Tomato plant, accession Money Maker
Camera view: tilt-top (135 deg); turntable rotation: 60 degrees
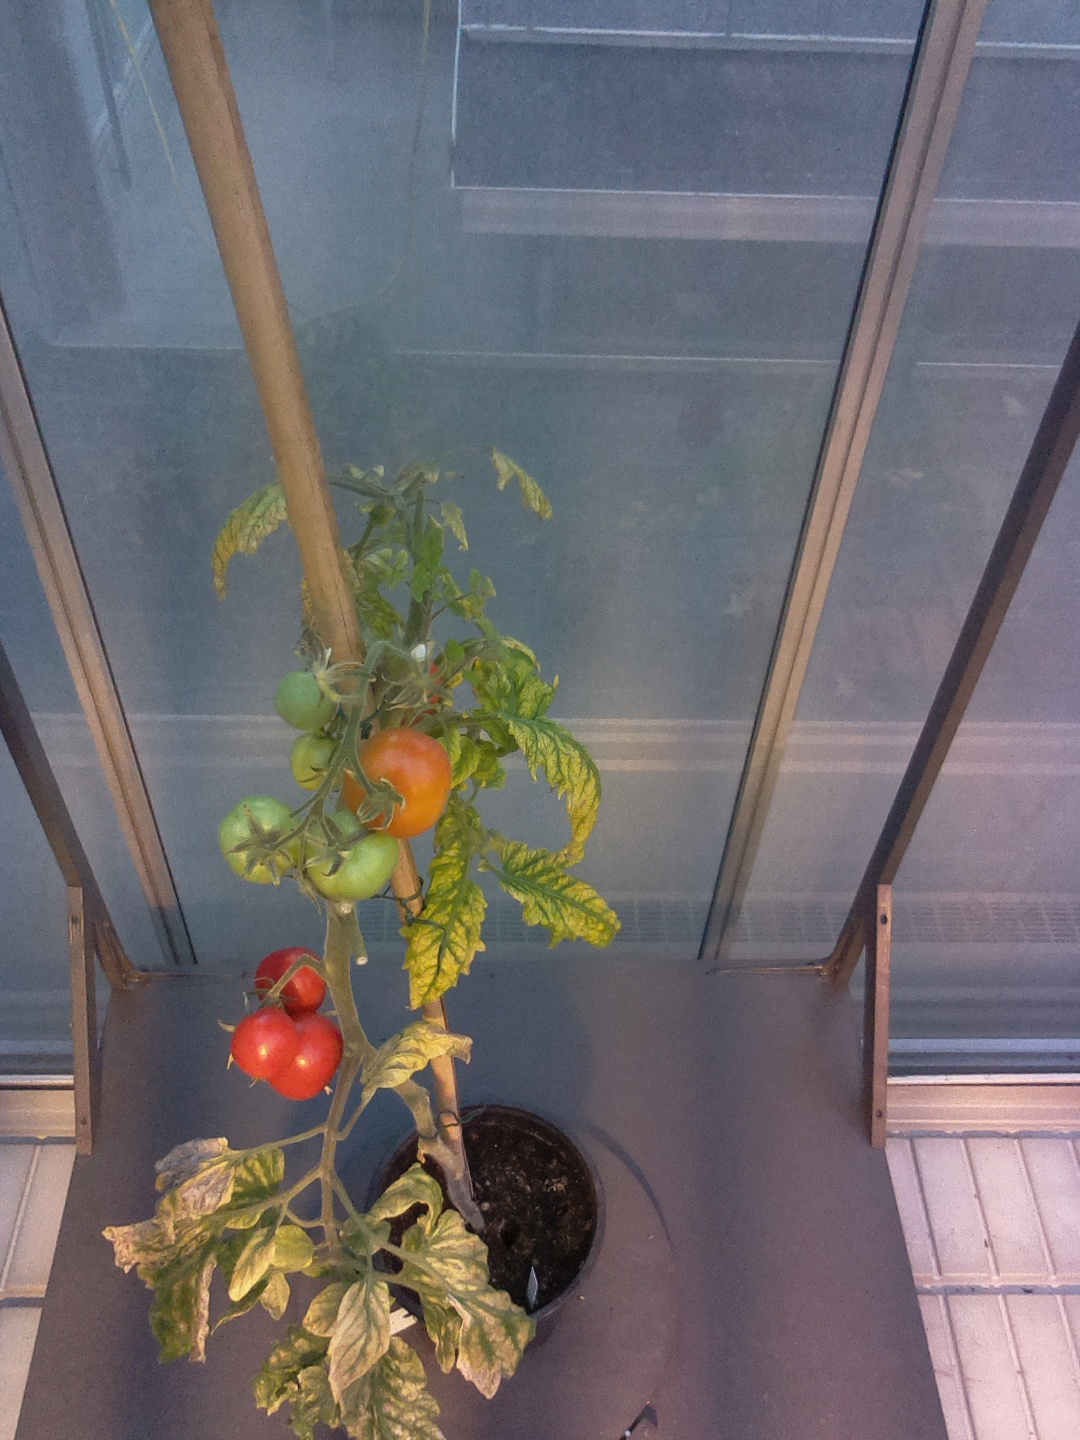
BBCH growth stage 84: 40%-50% of fruits show typical fully ripe color